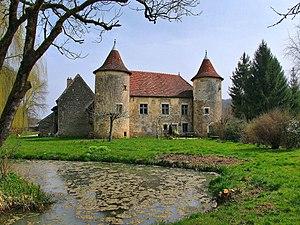
Le château au bord du ruisseau
La liste des châteaux du Doubs recense de manière non exhaustive les châteaux, maisons fortes, mottes castales, situés dans le département français du Doubs. Il est fait état des inscriptions et classements au titre des monuments historiques.
Lantenne-Vertière est une commune française située dans le département du Doubs en région Bourgogne-Franche-Comté.
Le Ruisseau du Breuil, aussi appelé Ruisseau de Recologne par le SANDRE, est un ruisseau qui coule dans le département du Doubs. C'est un affluent du Ruisseau de Recologne en rive gauche, donc un sous-affluent du Rhône par l’Ognon et la Saône.